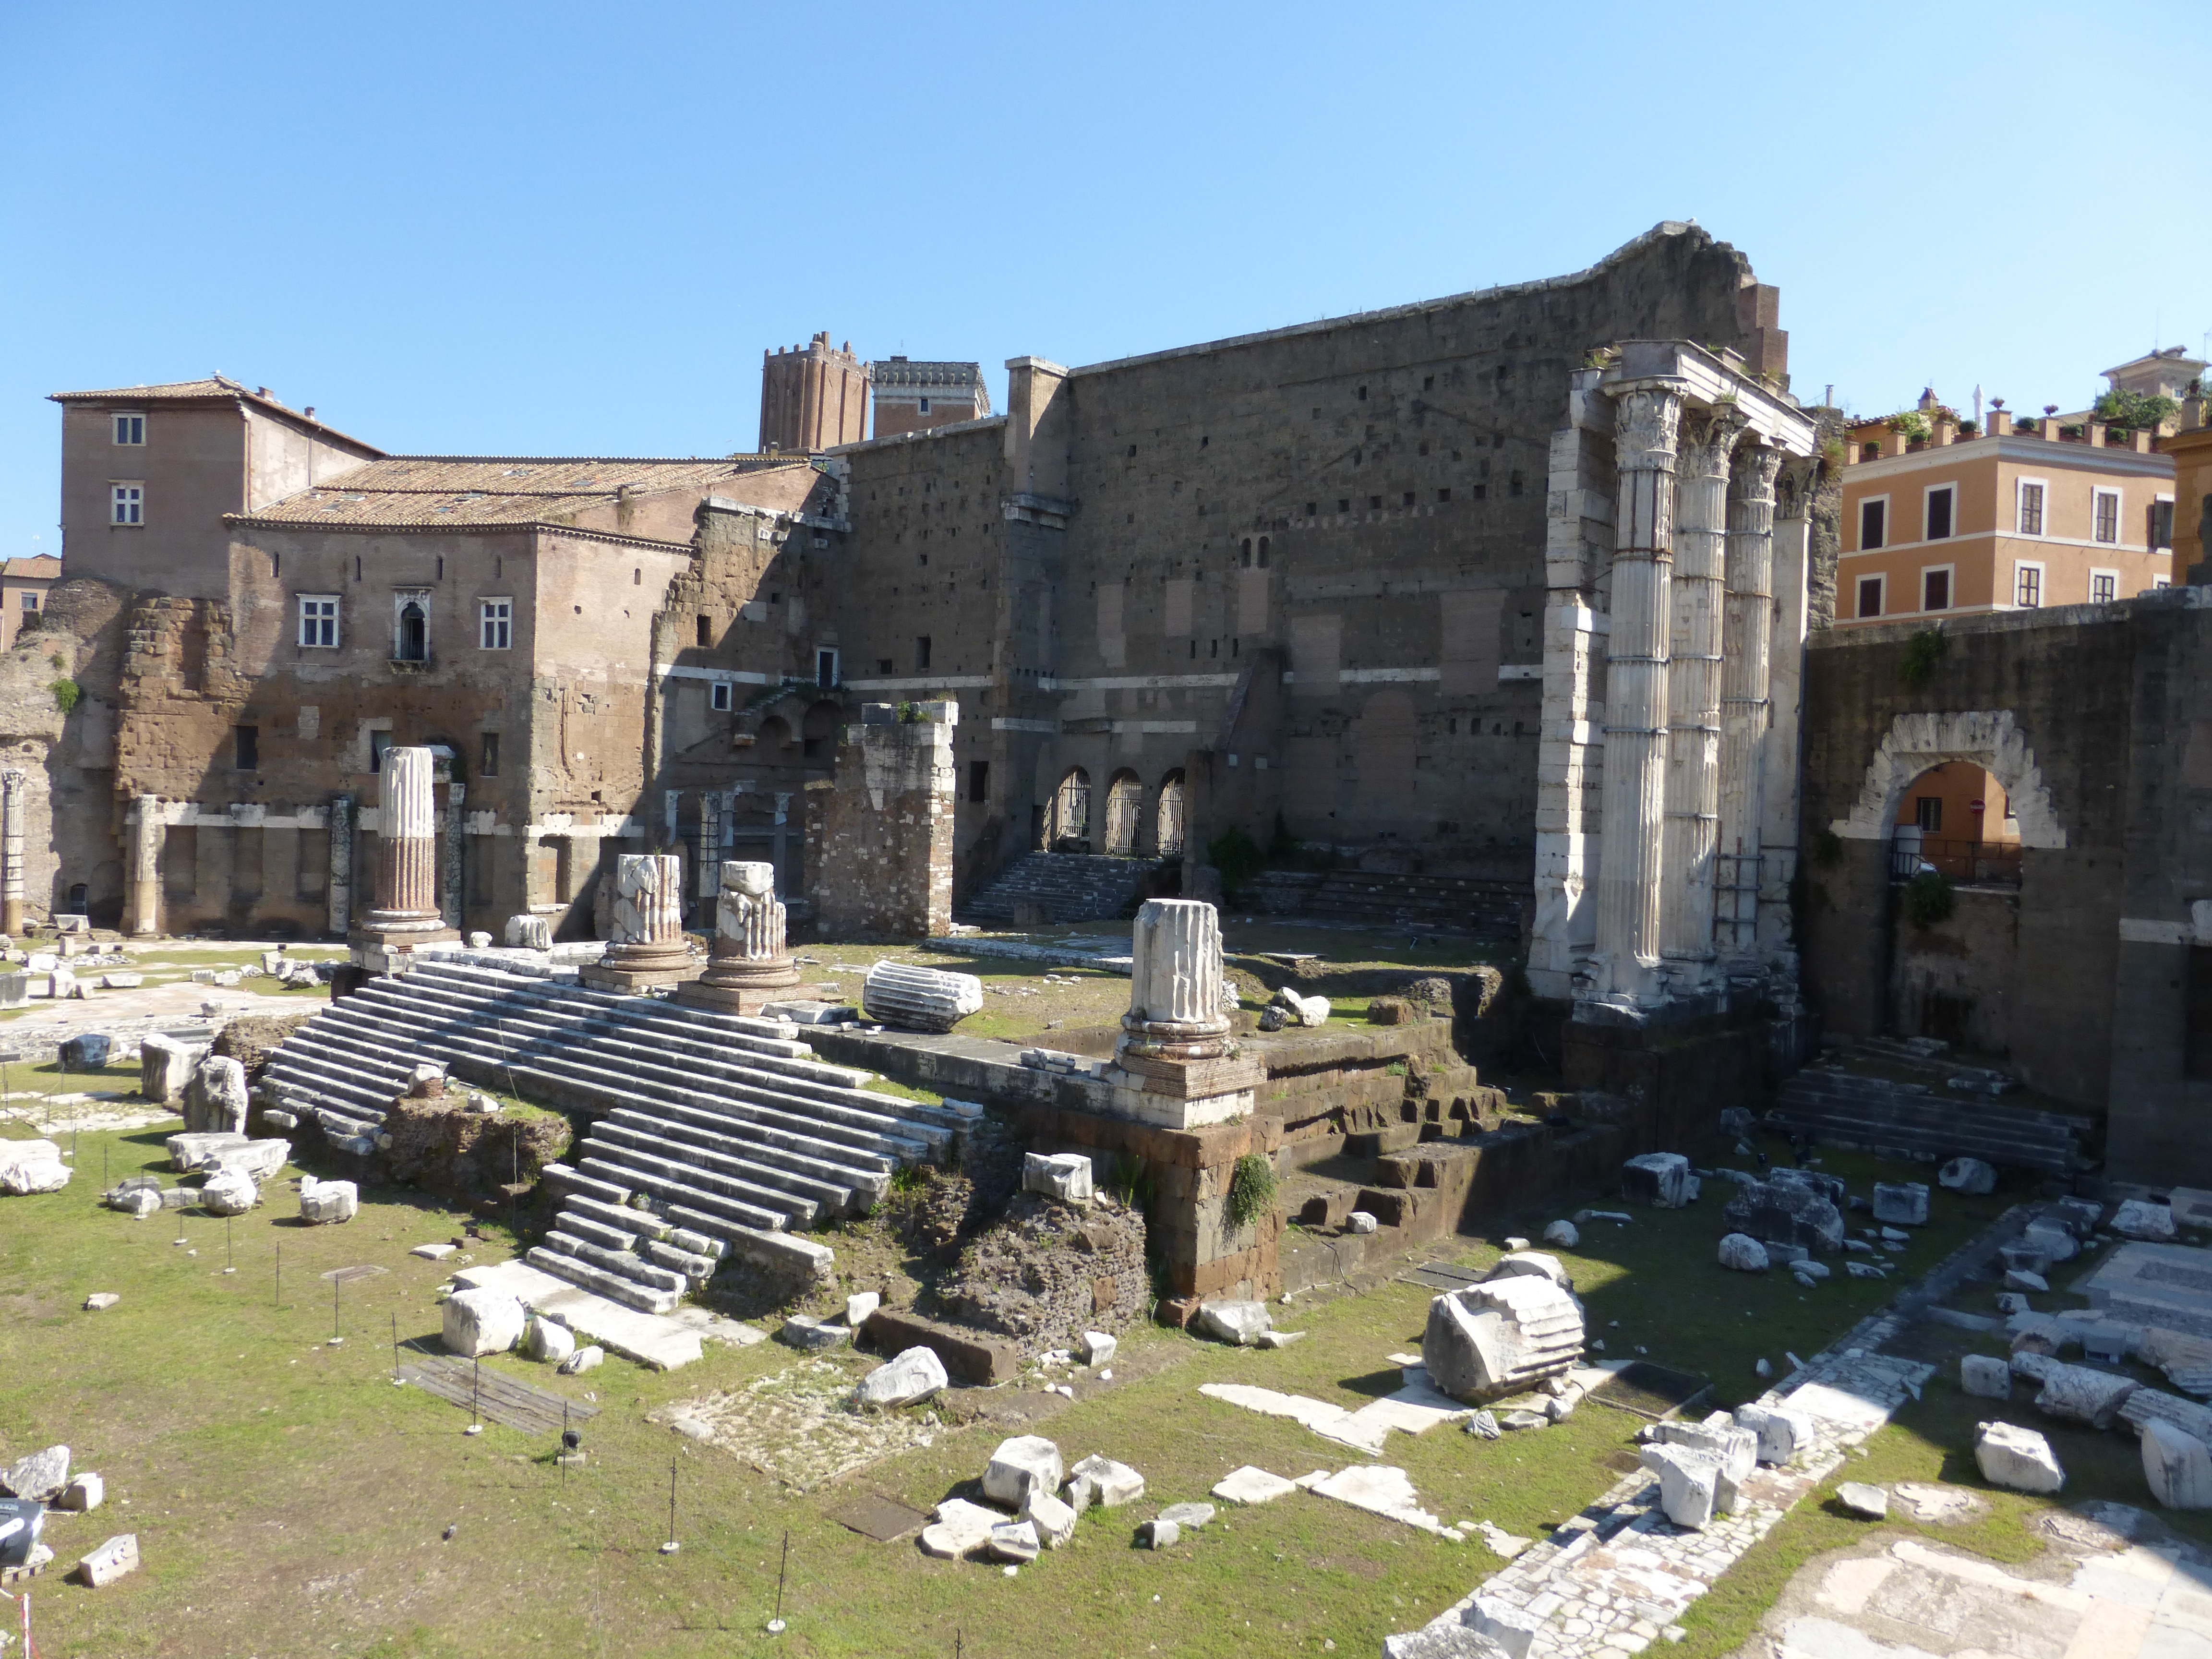
building, monument, italy, rome, amphitheatre, temple, ruins, forum, ancient rome, archaeological site, historic site, ancient history, human settlement, ancient roman architecture